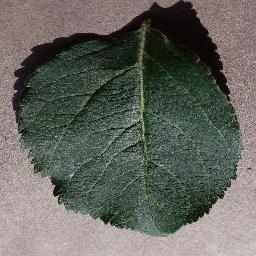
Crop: apple
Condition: healthy